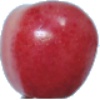
Label: Cherry Rainier 1